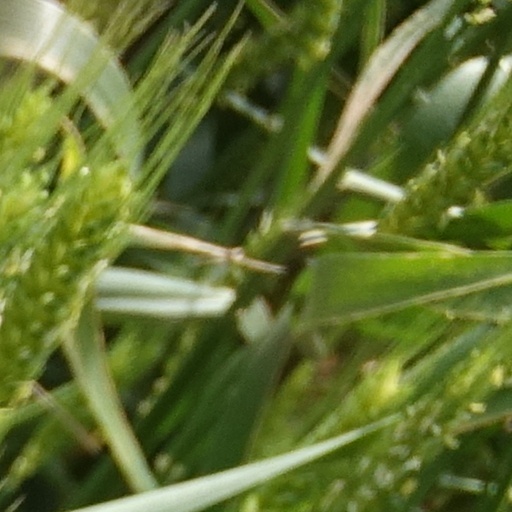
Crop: wheat